Ludwik Schneider

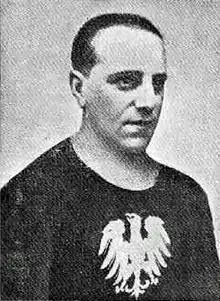

Ludwik Schneider (13 August 1899 – 1972) was a Polish footballer who played as a midfielder. He played in two matches for the Poland national football team from 1923 to 1926.